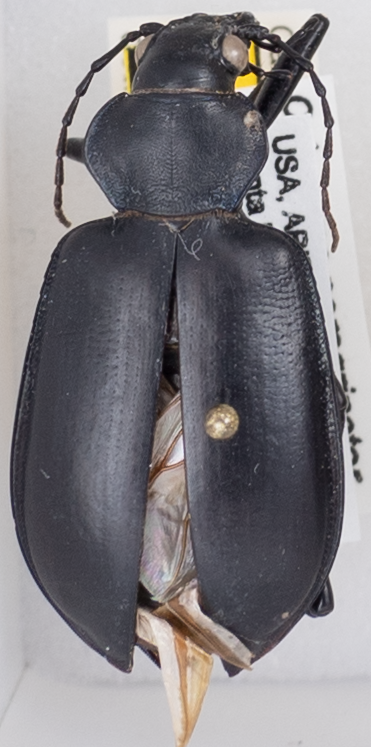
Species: Calosoma peregrinator
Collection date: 2021-07-27
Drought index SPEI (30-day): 2.09
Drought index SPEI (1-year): -1.604
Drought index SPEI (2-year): -0.992